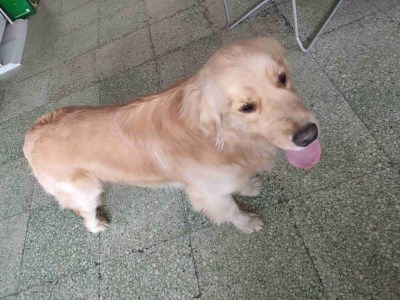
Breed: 5355-n000126-golden_retriever